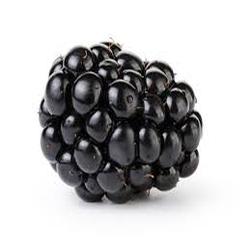
Label: Blackberry